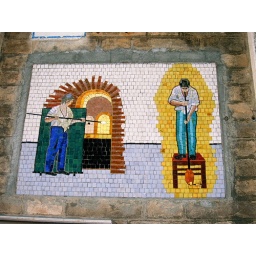
A wall mural on the side of a building on the island of Murano, near Venice. This was the city of glass making/blowing!